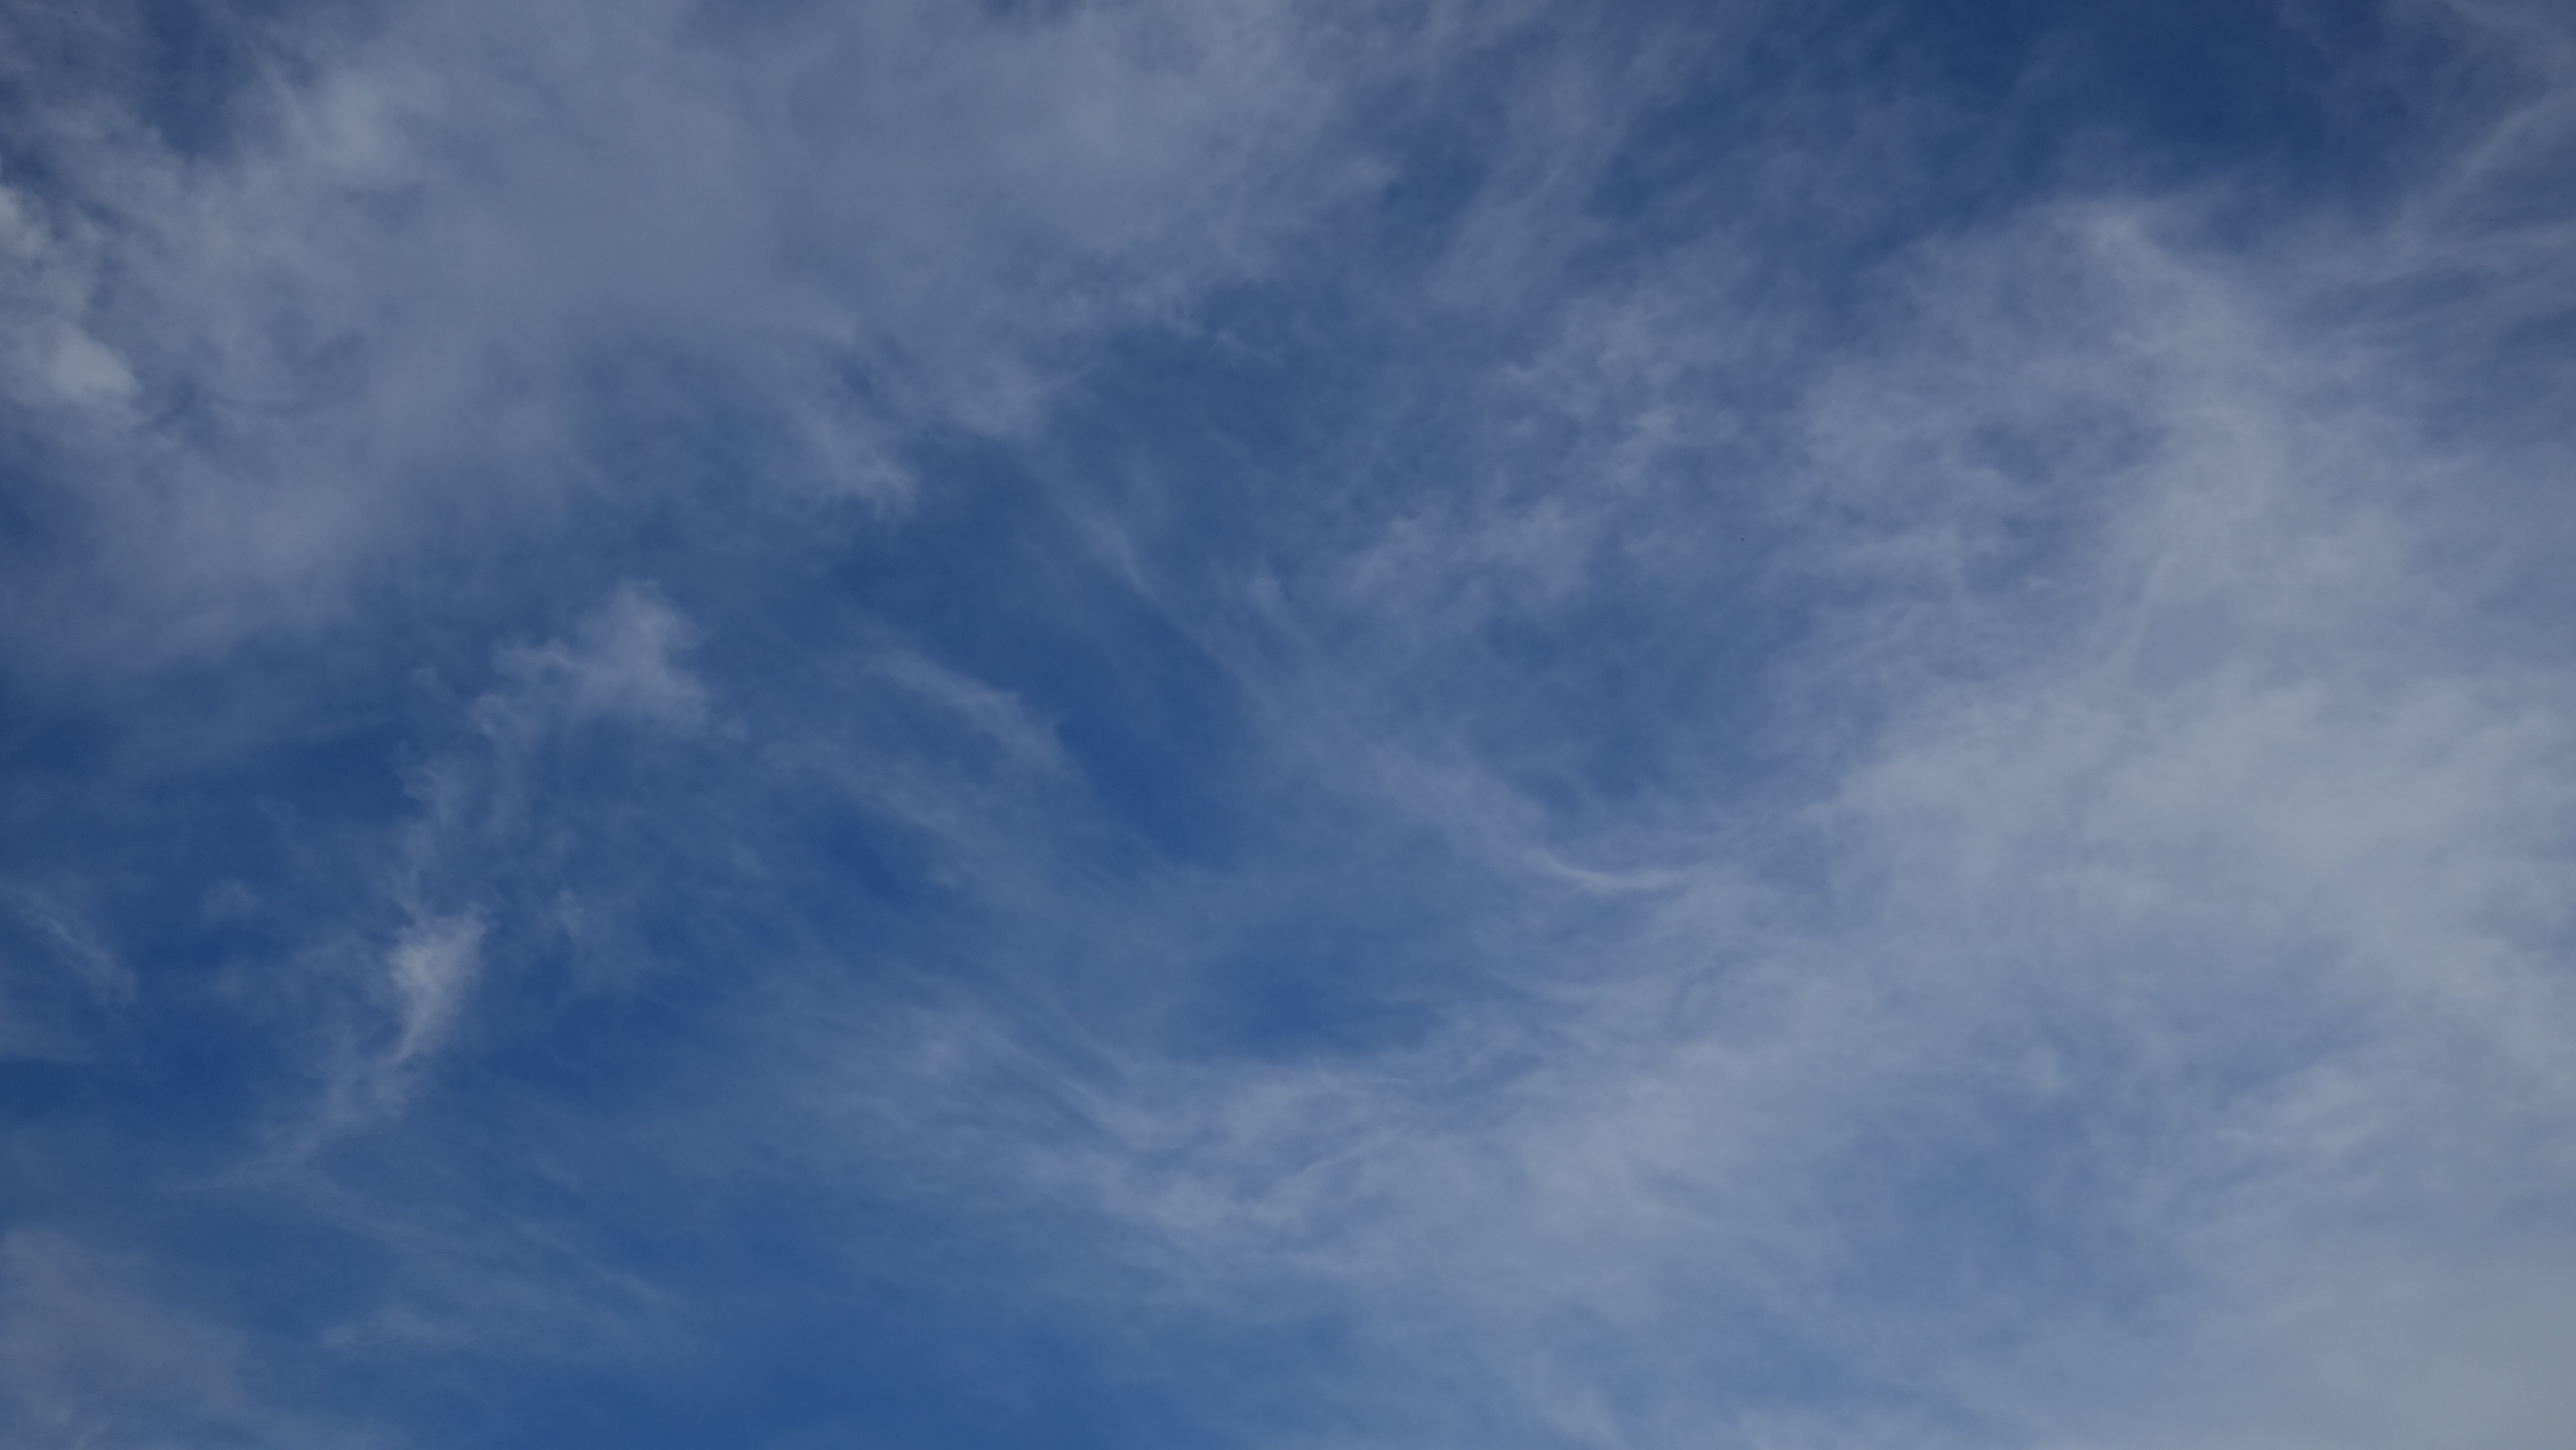
horizon, cloud, sky, sunlight, atmosphere, daytime, cumulus, blue, clouds, background, cirrus, filaments, meteorological phenomenon, cirrus intortus, atmosphere of earth